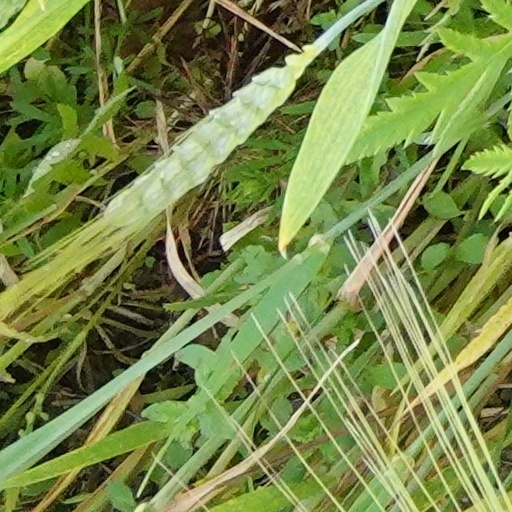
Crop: wheat